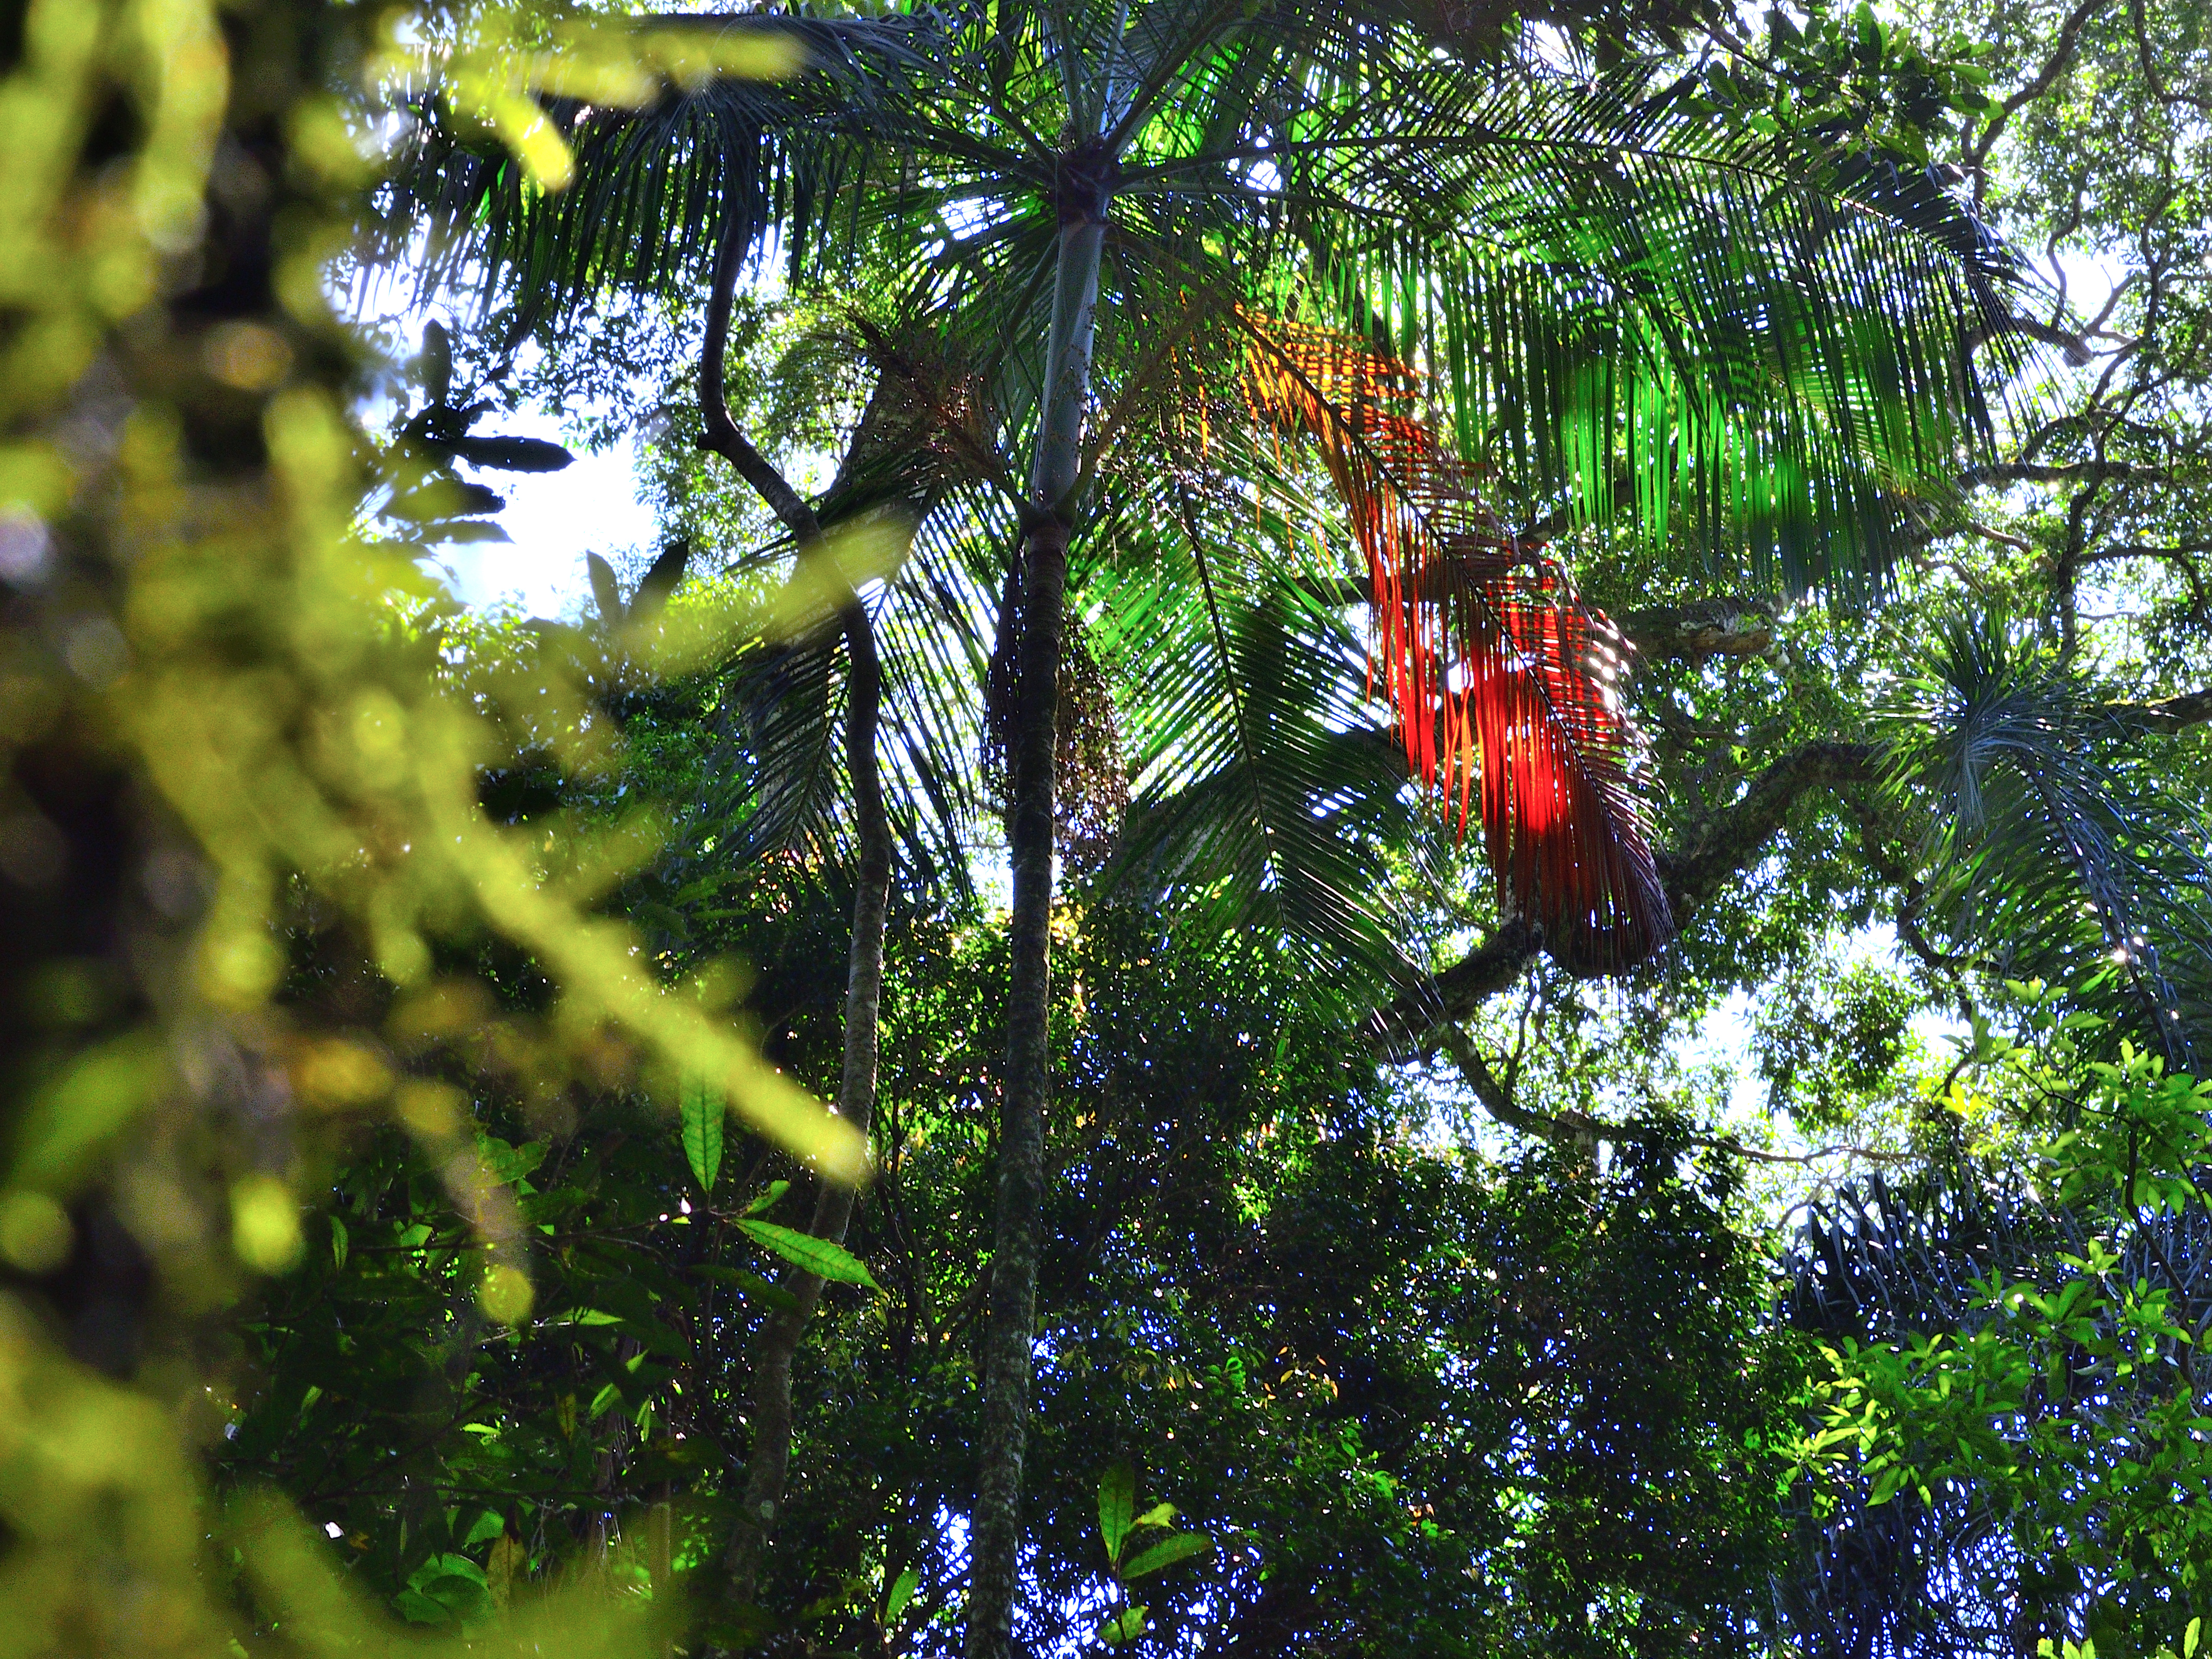
tree, nature, forest, branch, light, plant, sunlight, leaf, flower, green, jungle, autumn, botany, garden, flora, rainforest, rojo, naturaleza, argentina, verde, monte, woodland, misiones, selva, reserva, peroba, arauco, palmito, forestal, sanjorge, ecosistema, altoparana, palorosa, habitat, tropics, natural environment, woody plant